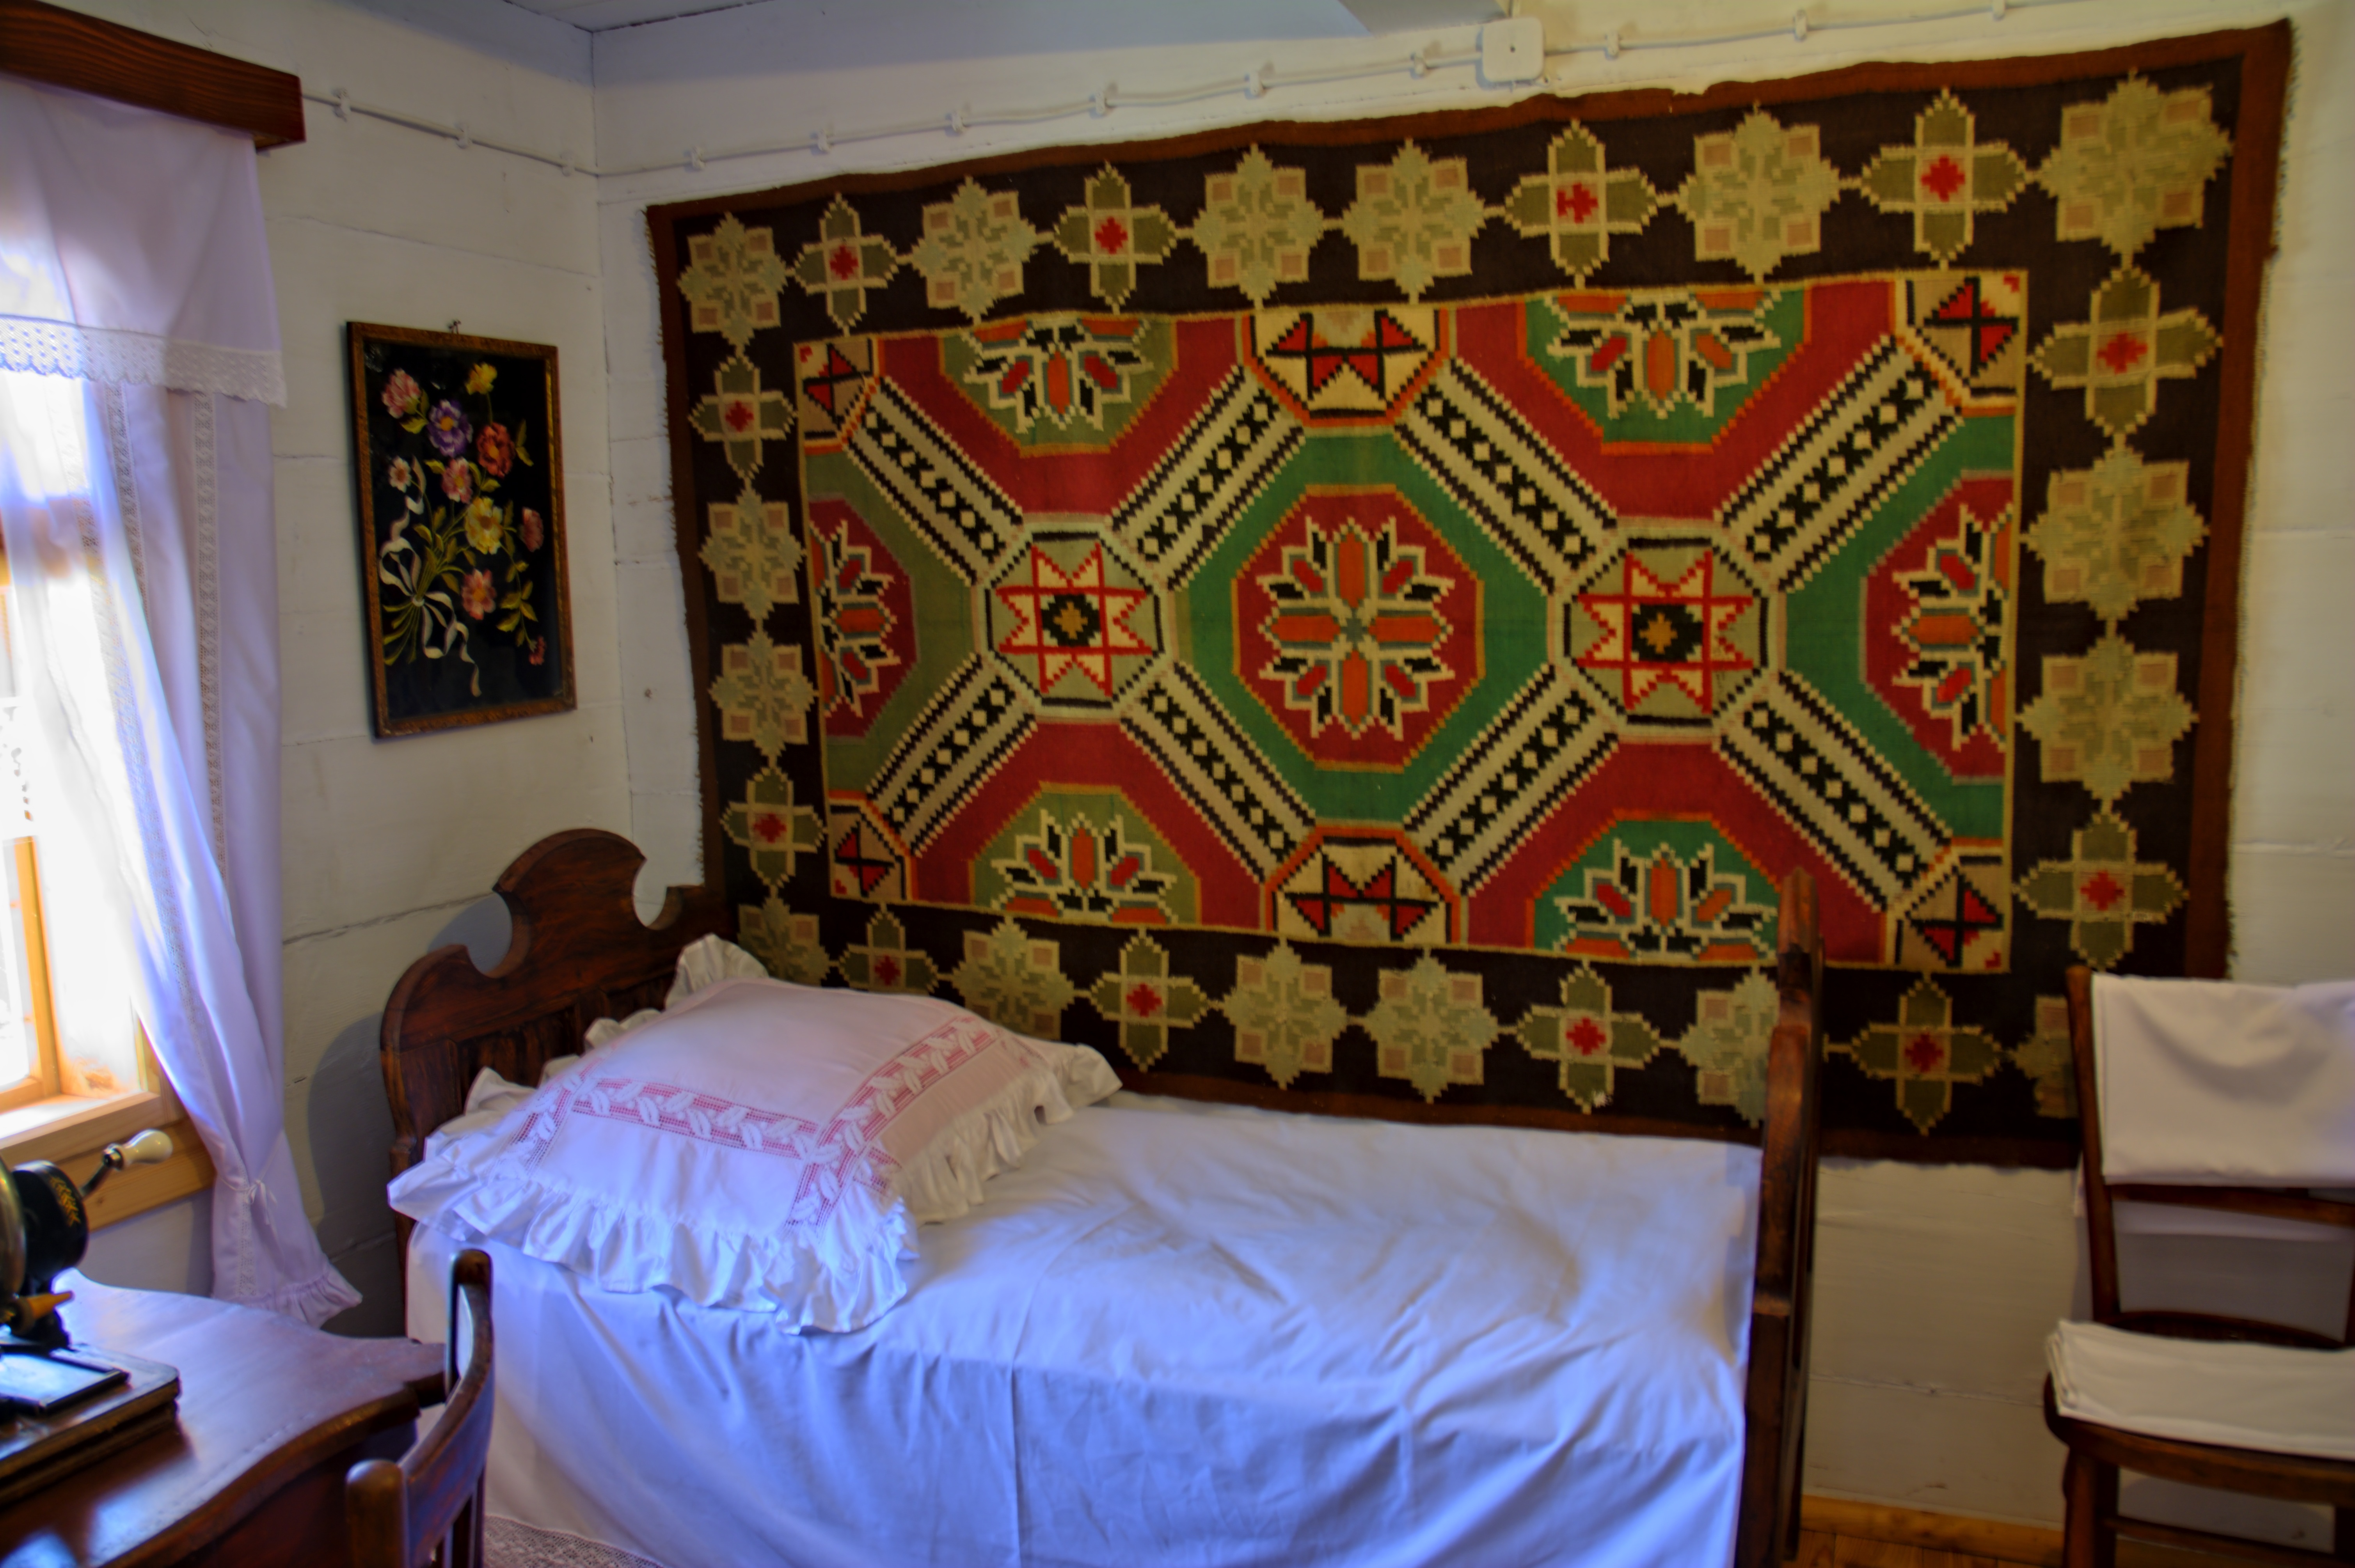
grass, architecture, old, monument, village, cottage, living room, room, interior design, design, straw, poland, estate, the roof of the, the museum, thatched, rural architecture, open air museum, rural cottage, wooden balls, sanok